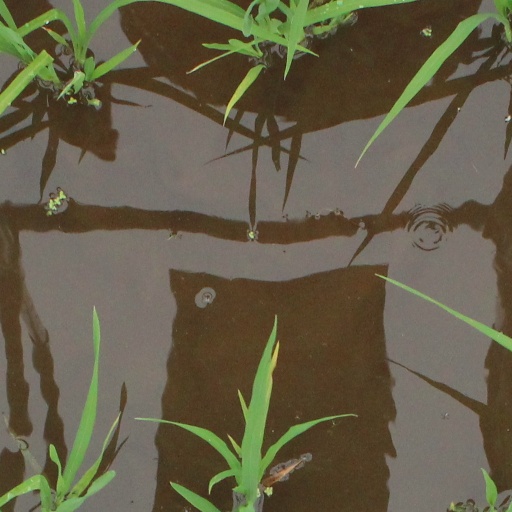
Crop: rice